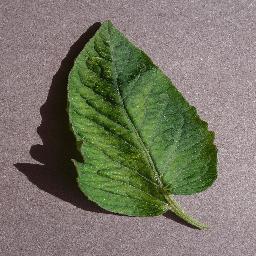
Label: Tomato___Spider_mites Two-spotted_spider_mite